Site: brandenburg
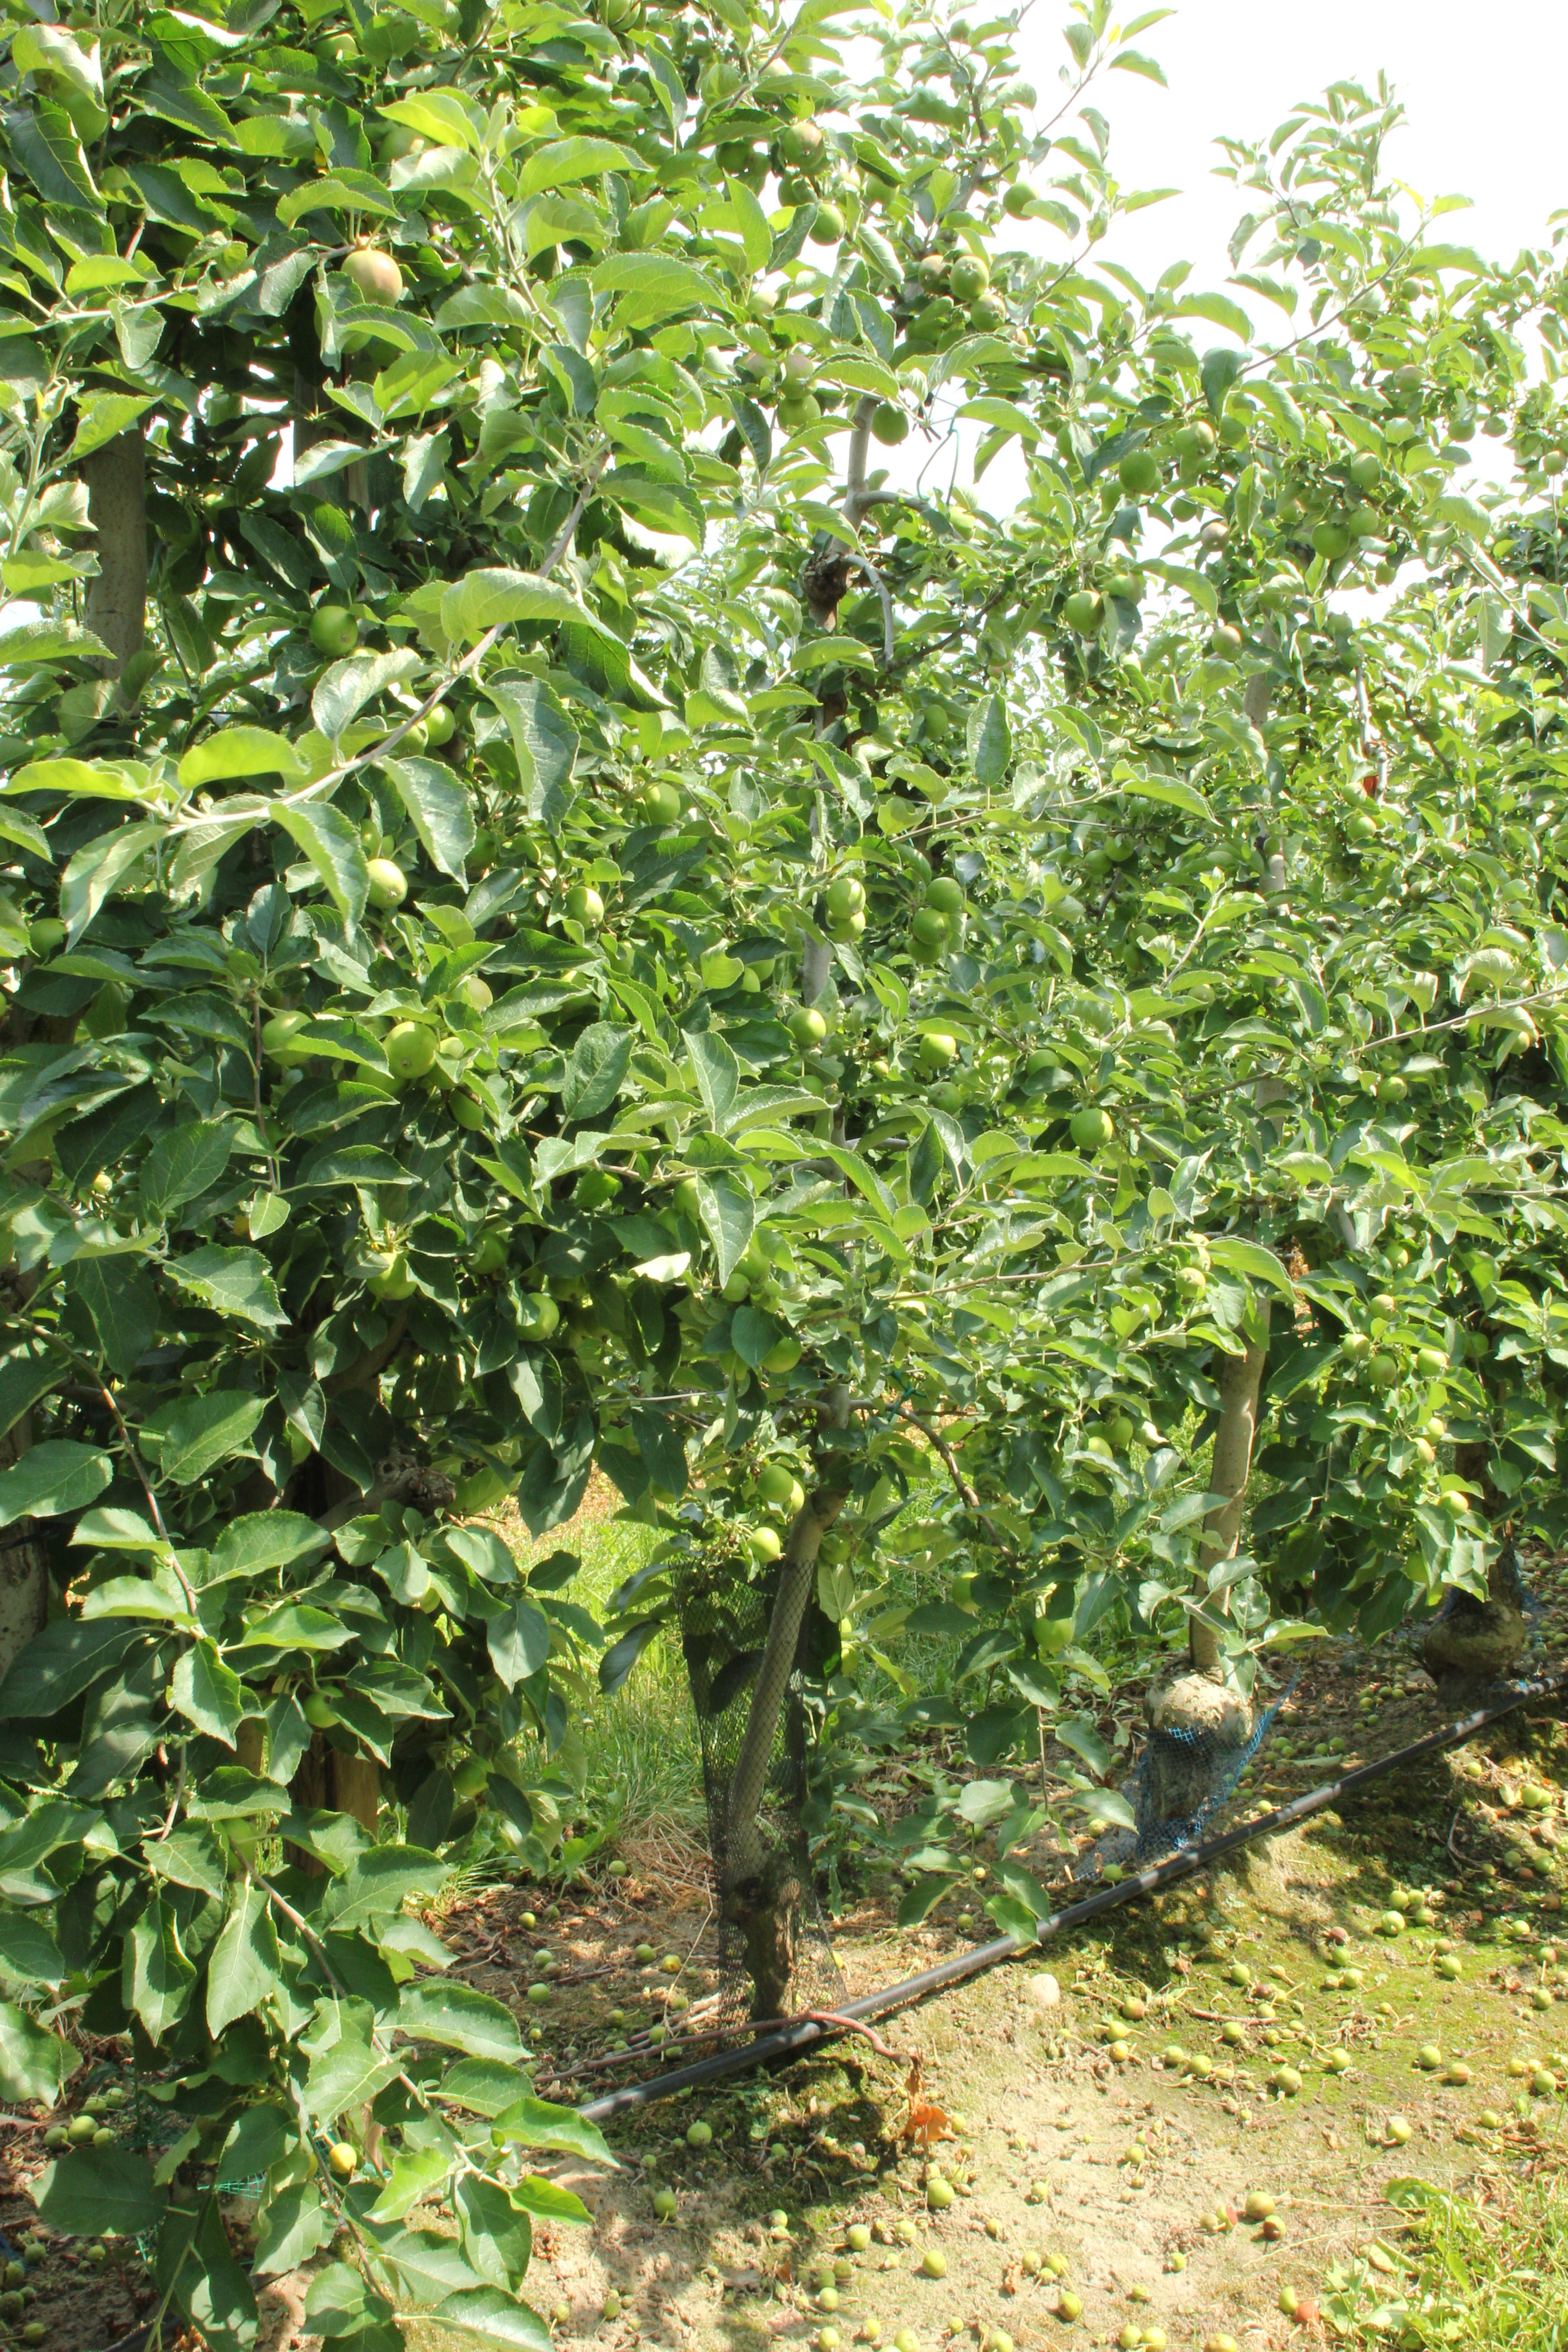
Growth stage (BBCH 74): Development of fruit